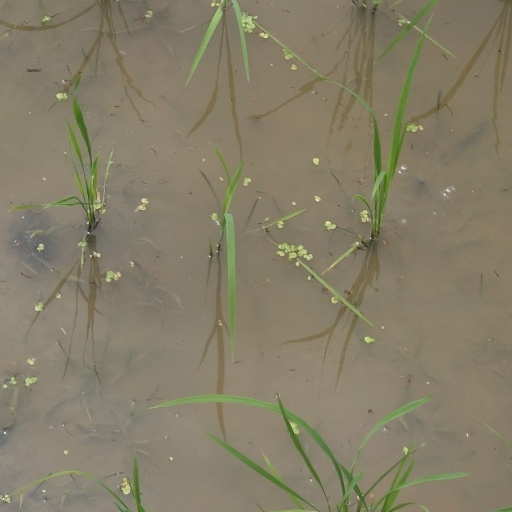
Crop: rice